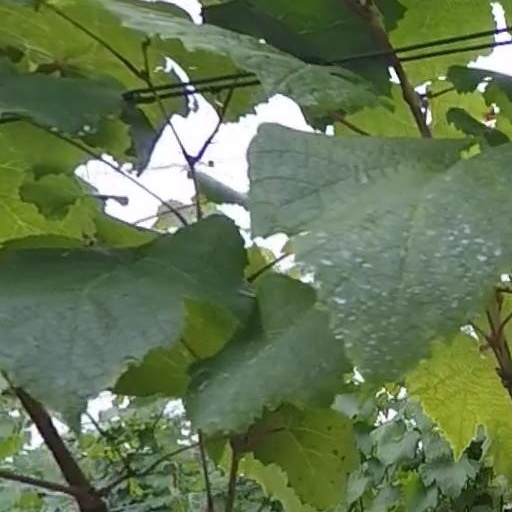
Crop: grape